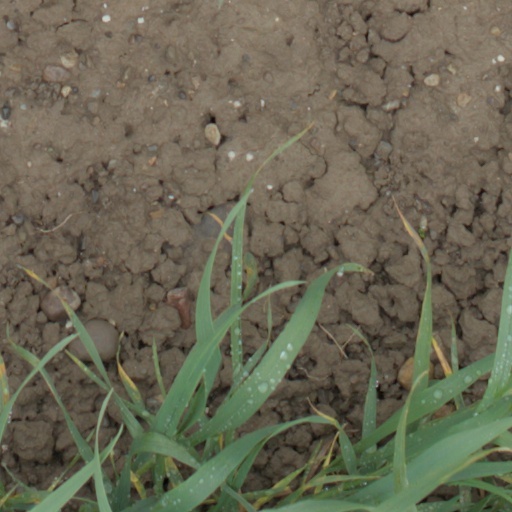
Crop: wheat